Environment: real
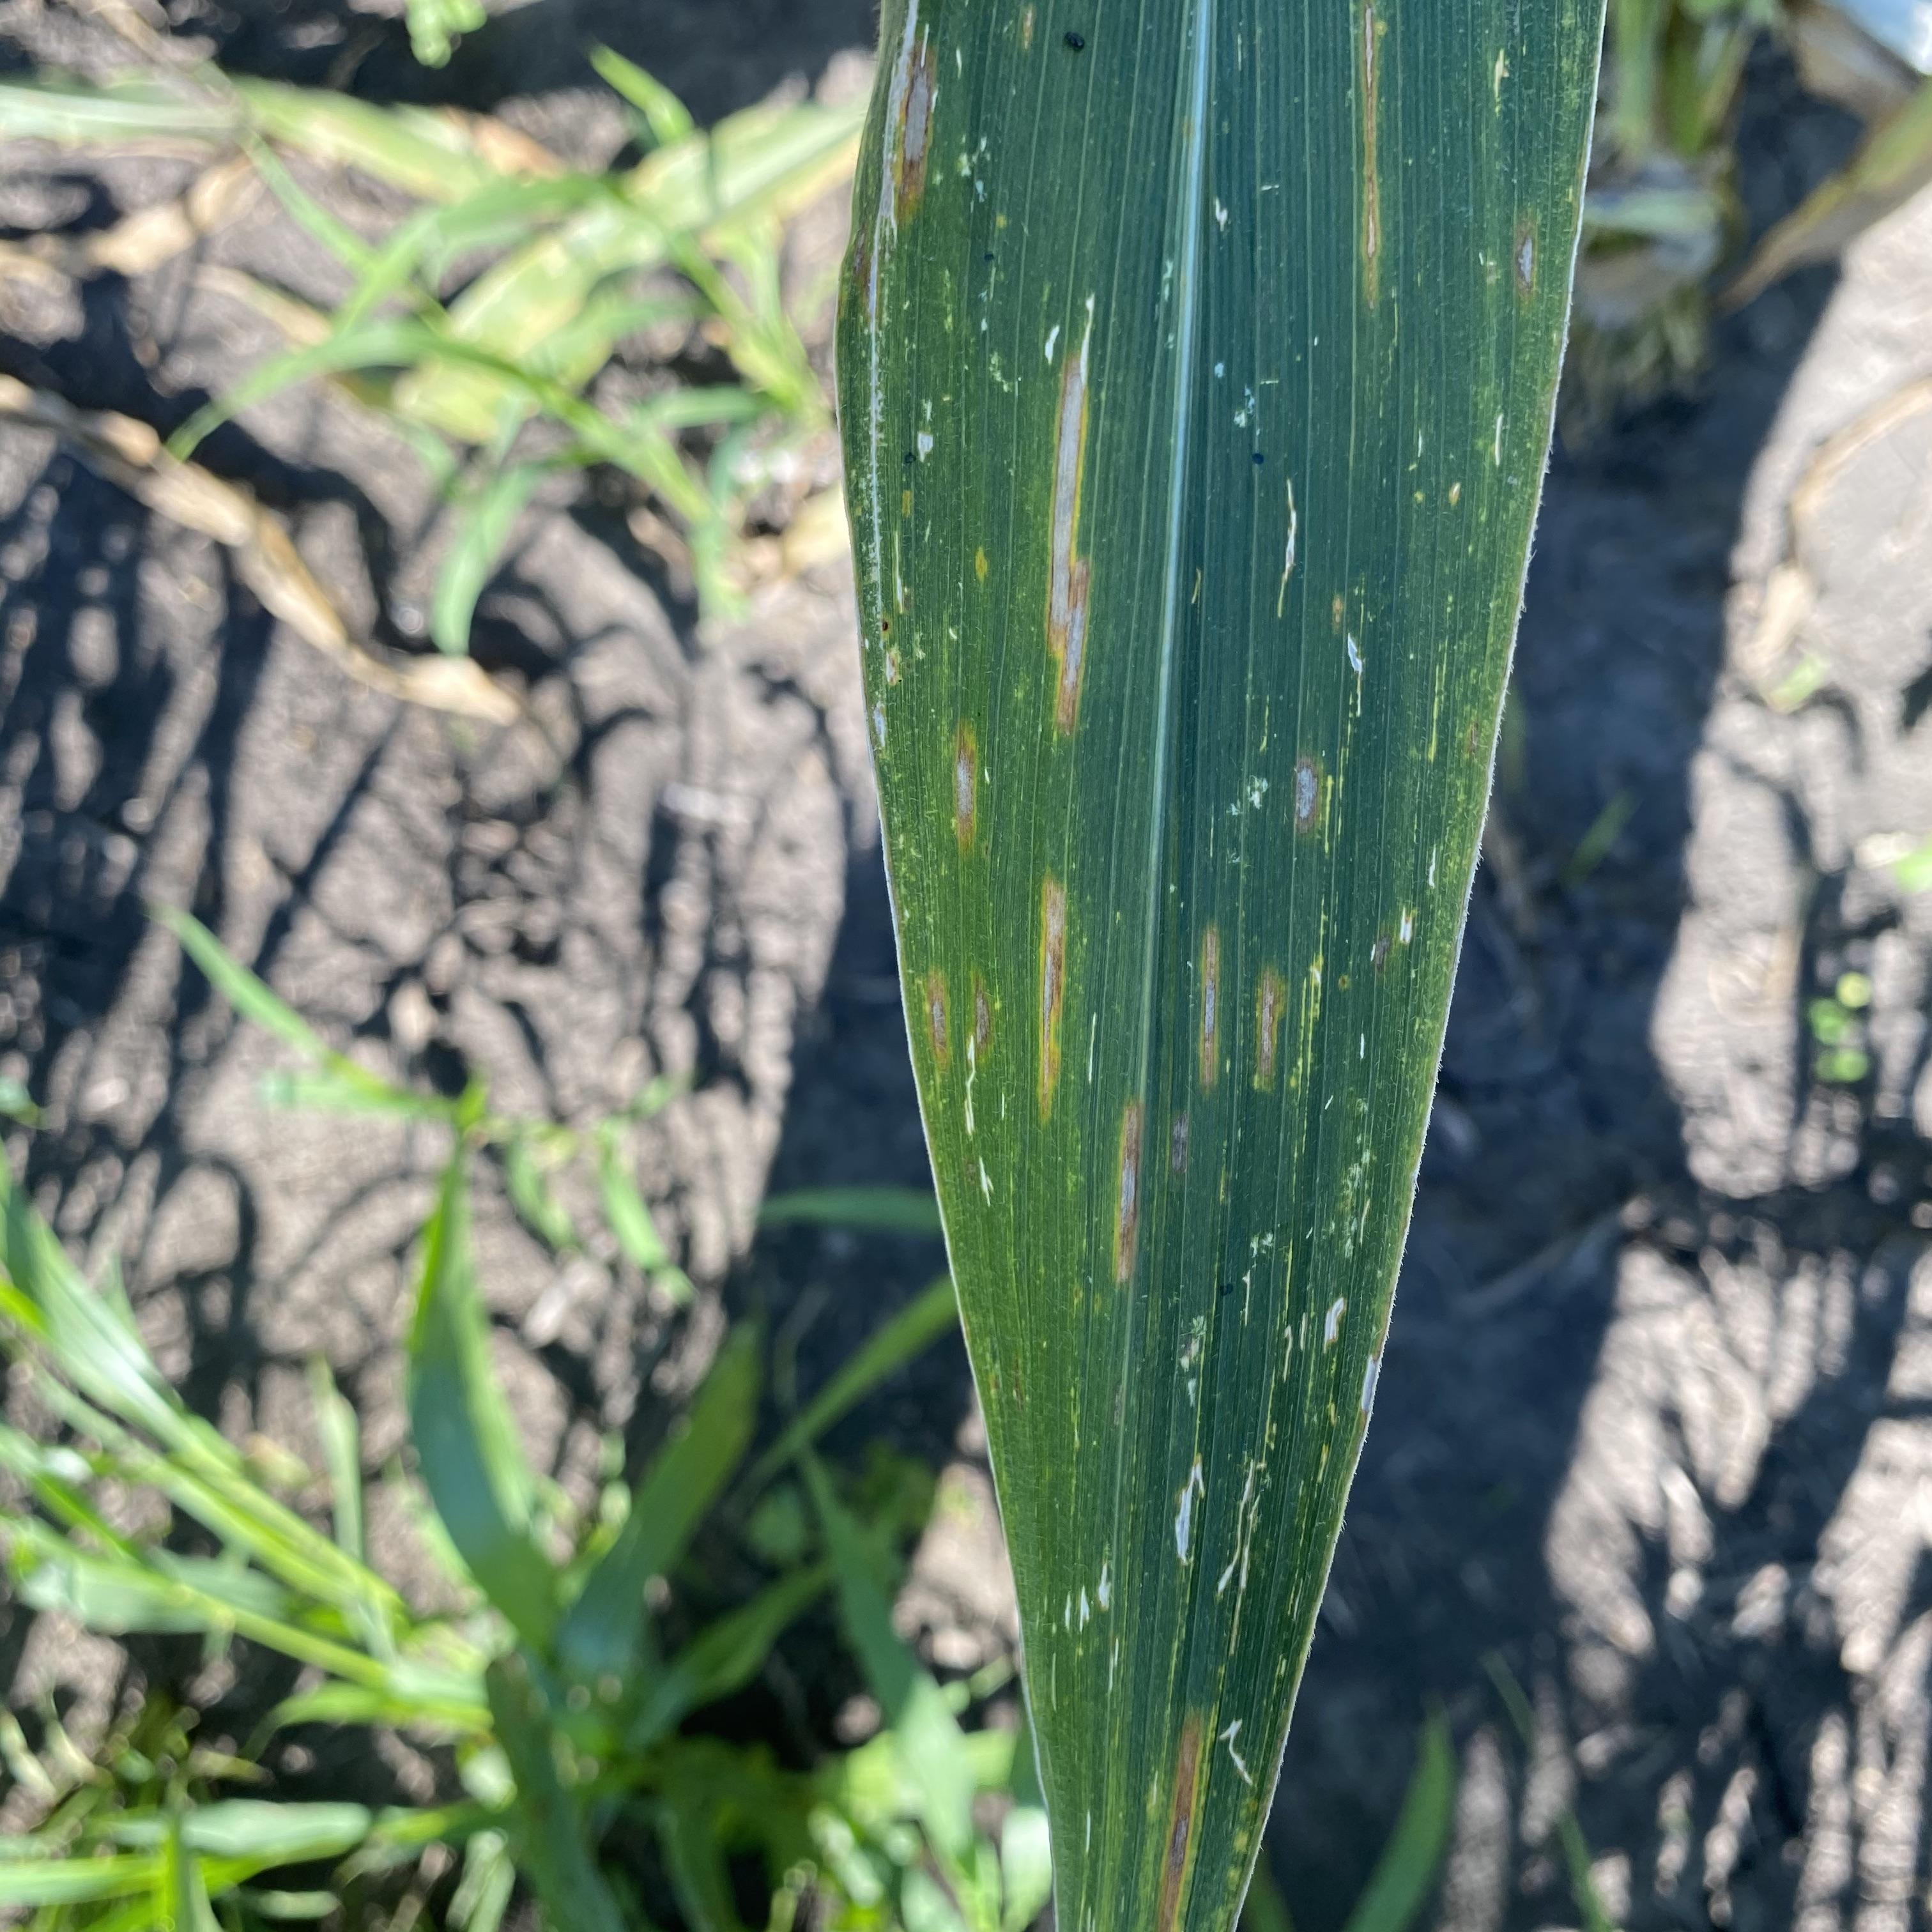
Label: gray_leaf_spot